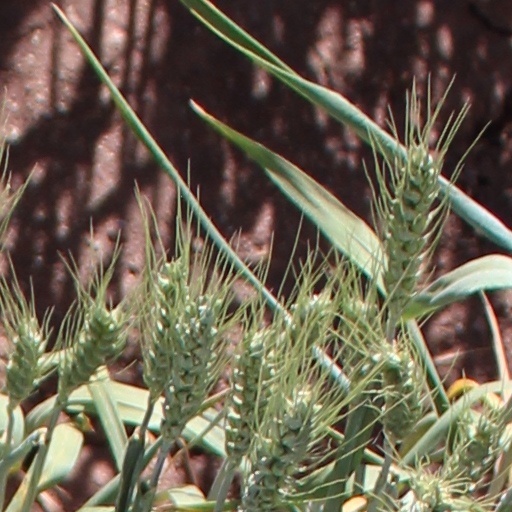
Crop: wheat